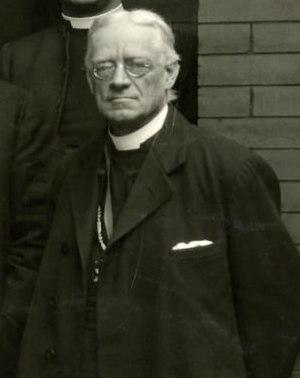
John Charles Roper, né en 1858 et mort le 20 janvier 1940, est le 5ᵉ archevêque anglican d'Ottawa.